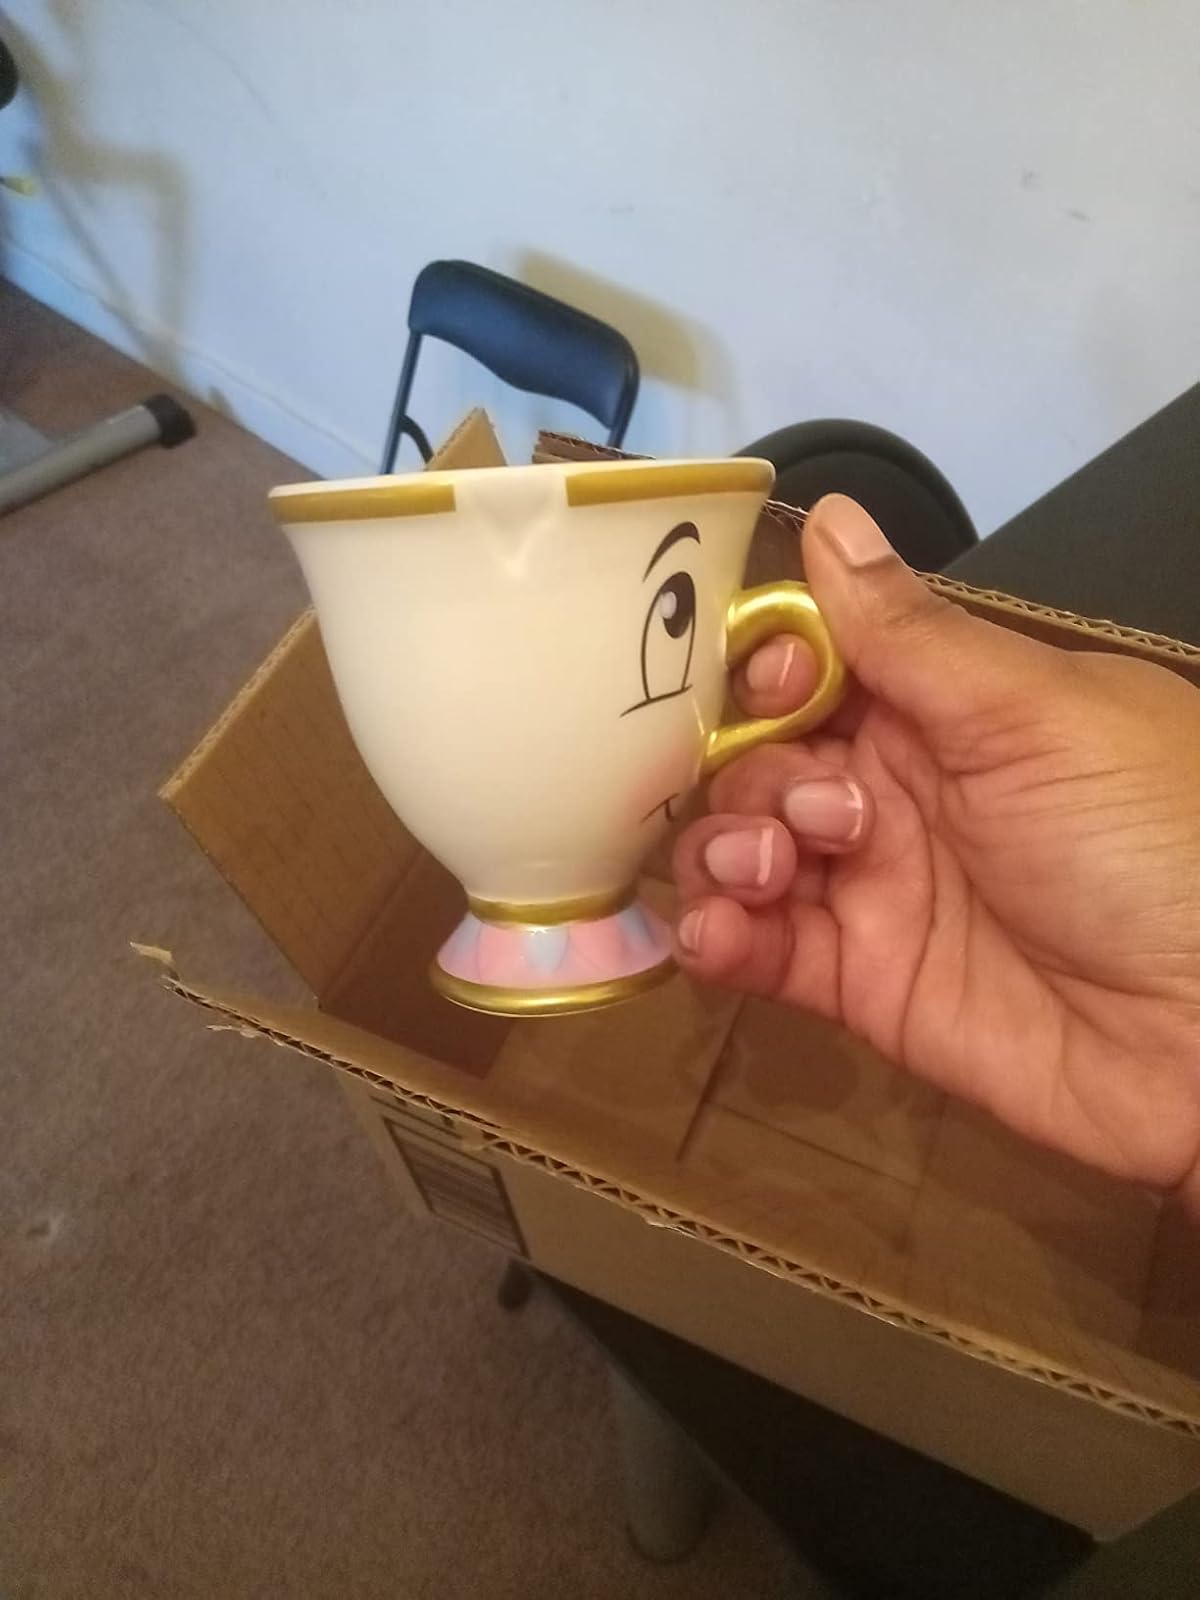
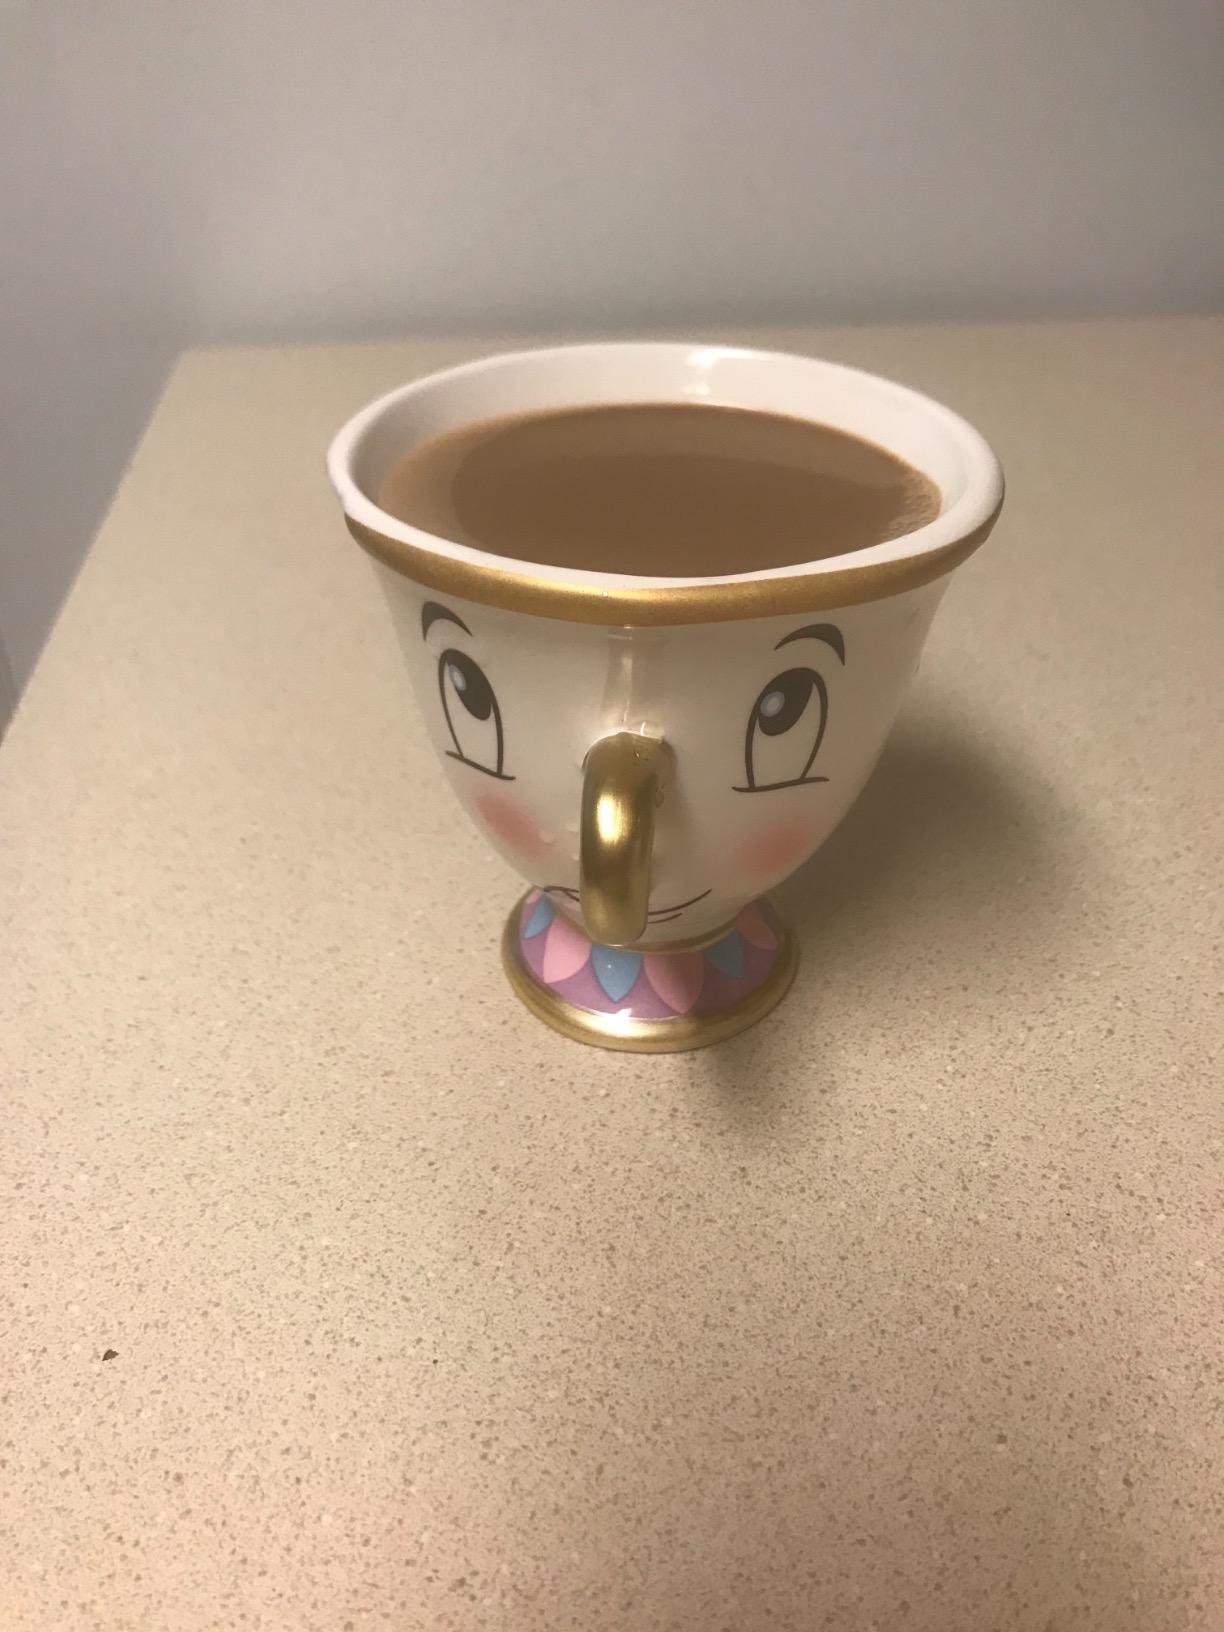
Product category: items_mug
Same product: yes